Aquae Sulis

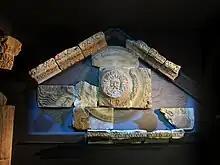
The Gorgon at Roman Baths Museum

The Romans probably began building a formal temple complex at Aquae Sulis in the AD 60s. The Romans had probably arrived in the area shortly after their arrival in Britain in AD 43 and there is evidence that their military road, the Fosse Way, crossed the river Avon at Bath. An early Roman military presence has been found just to the North-East of the bath complex in the Walcot area of modern Bath. Not far from the crossing point of their road, they would have been attracted by the large natural hot spring which had been a shrine of the Celtic Brythons, dedicated to their goddess Sulis. This spring is a natural mineral spring found in the valley of the Avon River in Southwest England, it is the only spring in Britain officially designated as hot. The name is Latin for "the waters of Sulis". The Romans identified the goddess with their goddess Minerva and encouraged her worship. The similarities between Minerva and Sulis helped the Celts adapt to Roman culture. The spring was built up into a major Roman Baths complex associated with an adjoining temple. About 130 messages to Sulis scratched onto lead curse tablets ("defixiones") have been recovered from the Sacred Spring by archaeologists. Most of them were written in Latin, although one discovered was in Brythonic; they usually laid curses upon those whom the writer felt had done them wrong. This collection is the most important found in Britain.